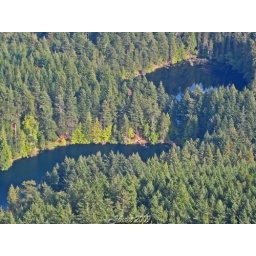
The twin lakes shone like blue precious stones embedded in jade cluster.